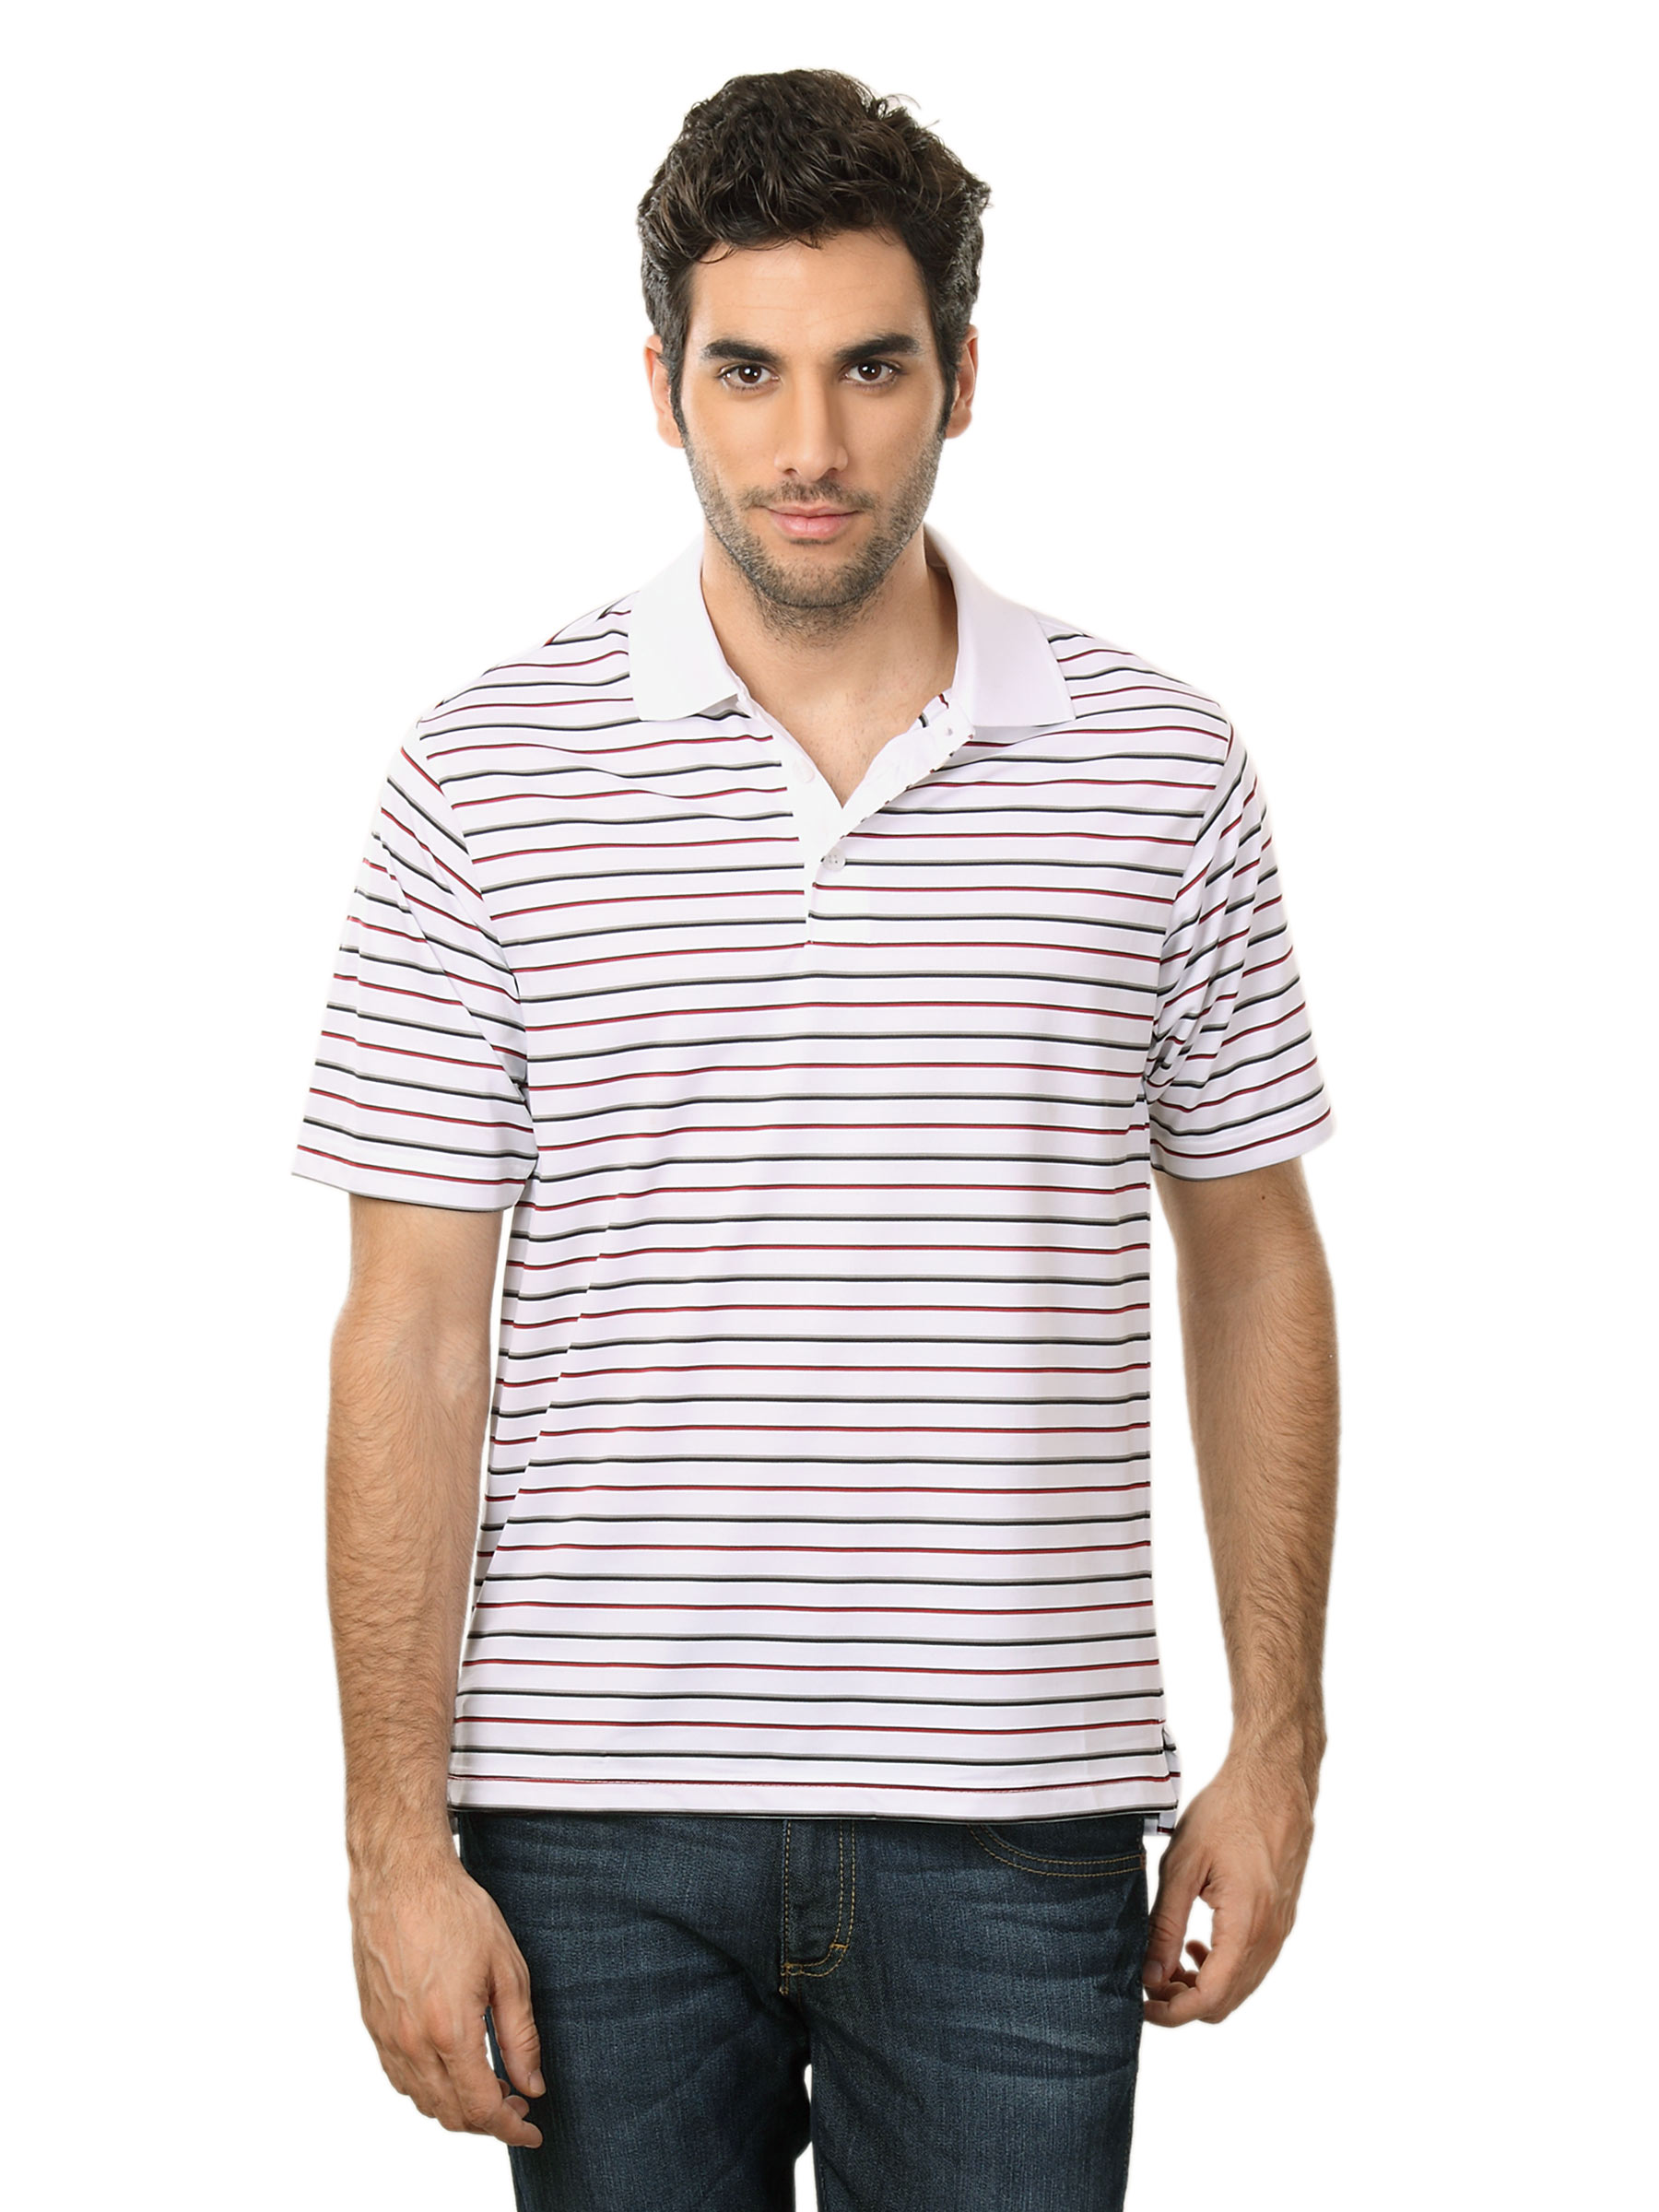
ADIDAS Men White Striped Polo T-shirt
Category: Apparel / Topwear / Tshirts
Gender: Men
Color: White
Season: Summer 2012
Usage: Casual